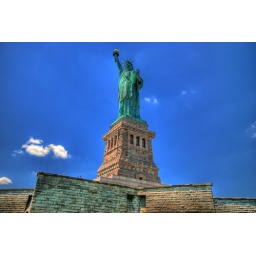
There are million pictures of Statue of Liberty, this pic is just like another drop water in the ocean :)